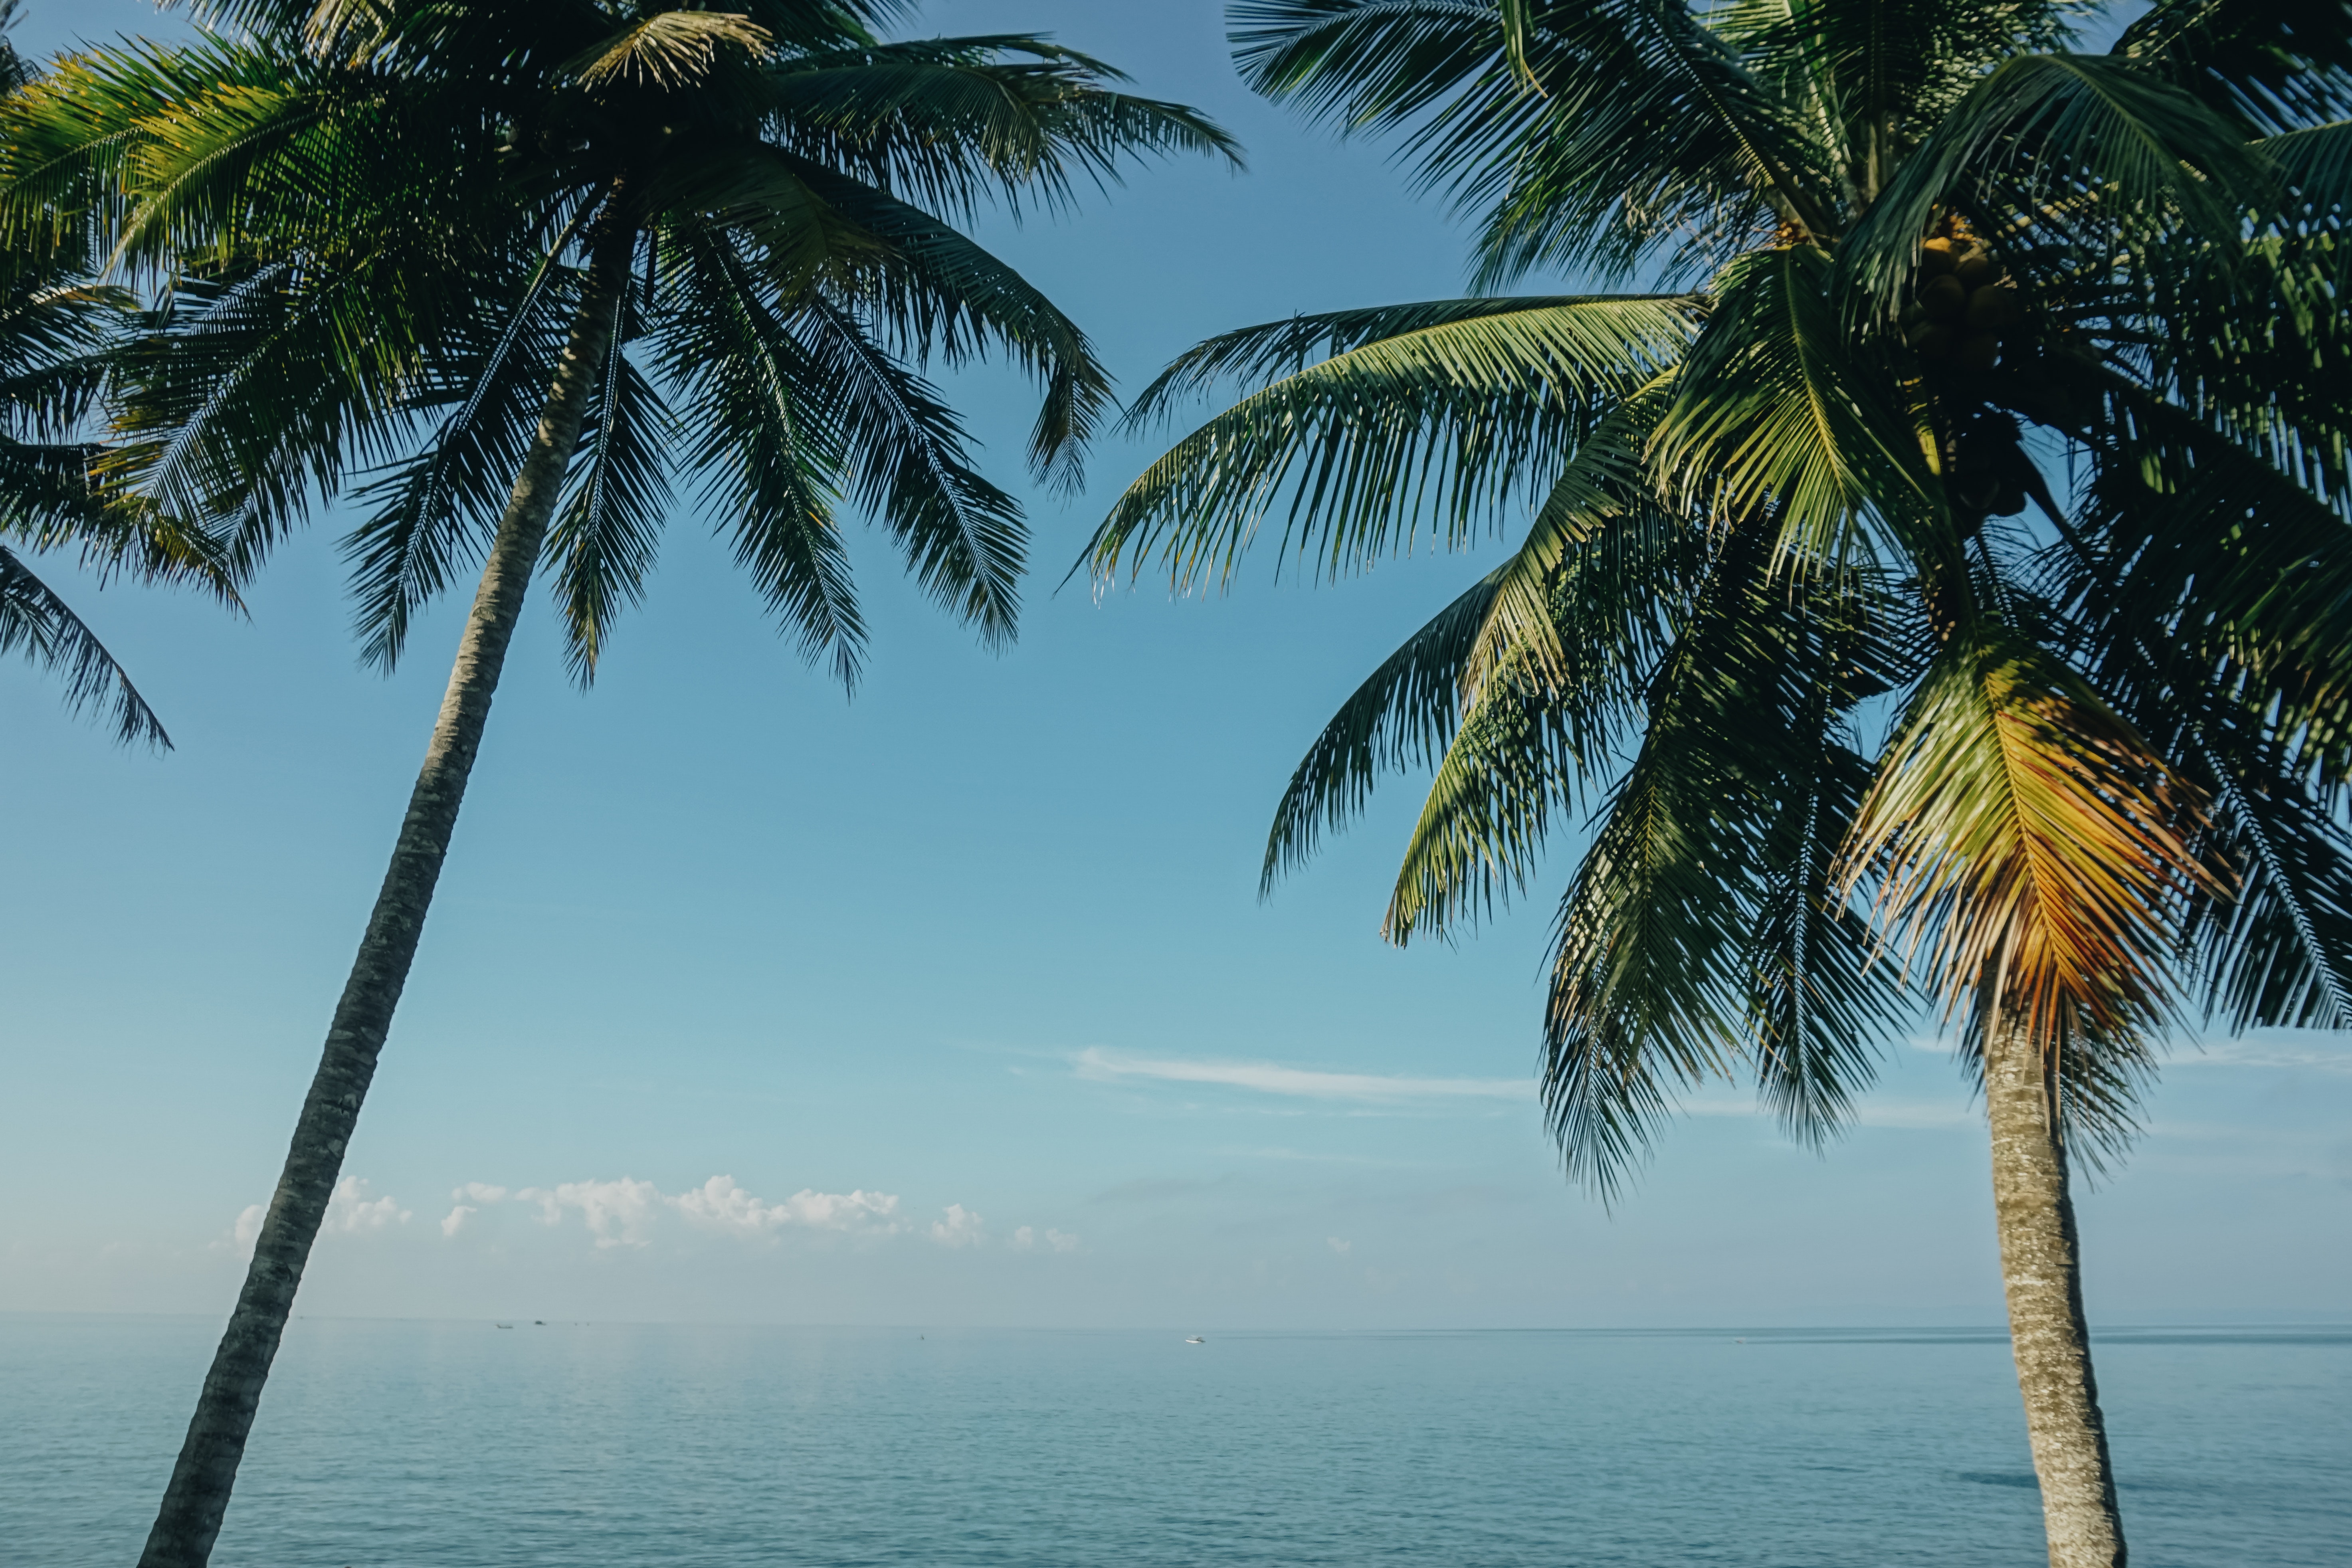
tree, tropics, palm tree, arecales, sky, elaeis, woody plant, caribbean, sea, attalea speciosa, plant, coconut, vacation, ocean, Roystonea, date palm, coastal and oceanic landforms, beach, horizon, coast, landscape, island, tourism